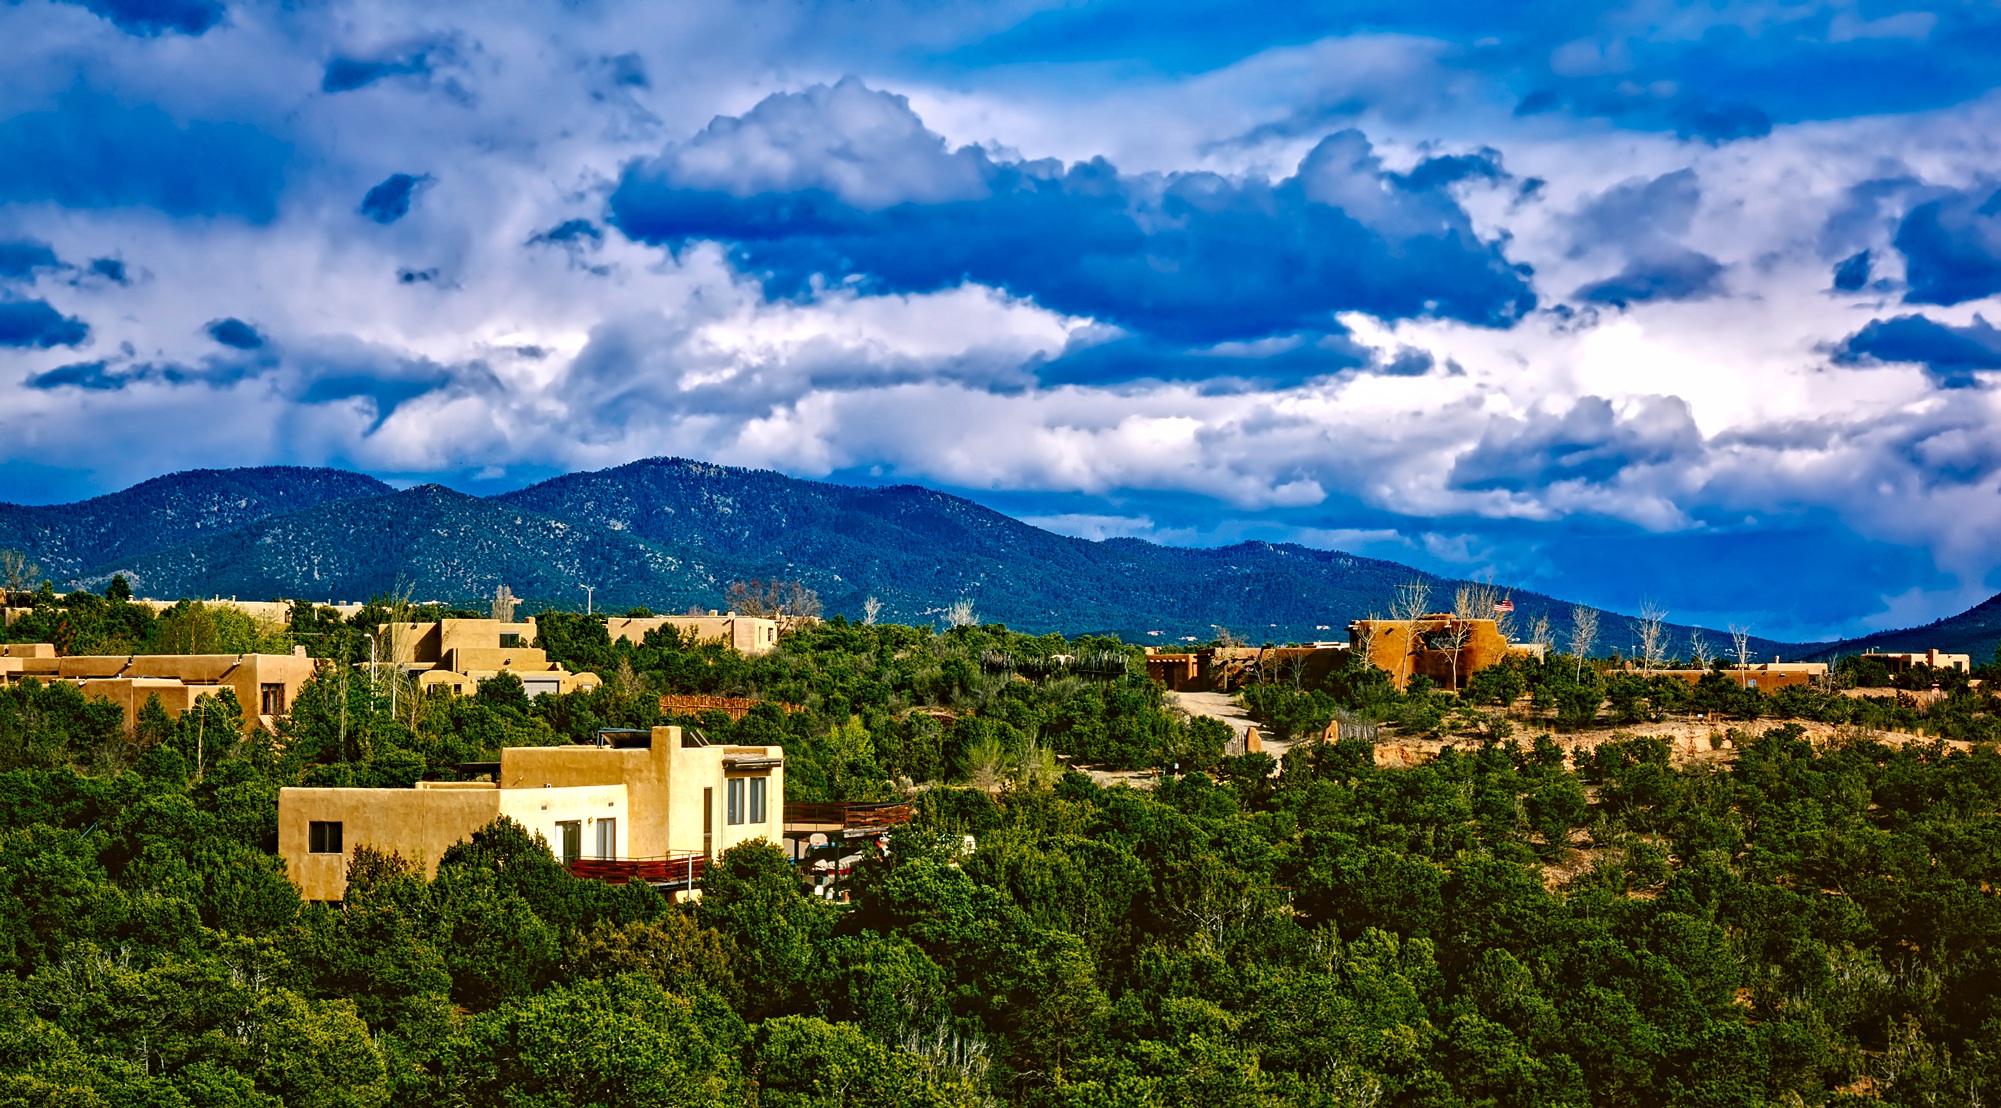
landscape, nature, forest, horizon, mountain, cloud, architecture, sky, meadow, hill, city, urban, valley, mountain range, panorama, village, plain, new mexico, outdoors, woods, hdr, clouds, buildings, mountains, alps, grassland, picturesque, plateau, beautiful, adobe, historical, ecosystem, southwest, rural area, santa fe, geographical feature, human settlement, mountainous landforms